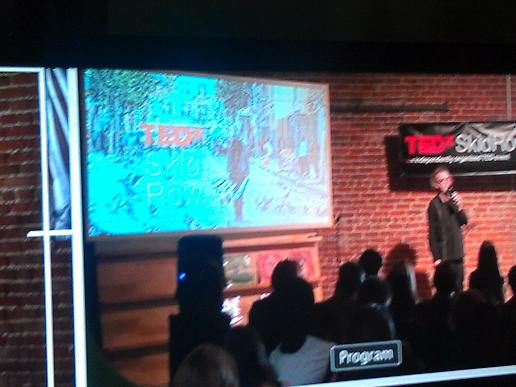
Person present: Yes